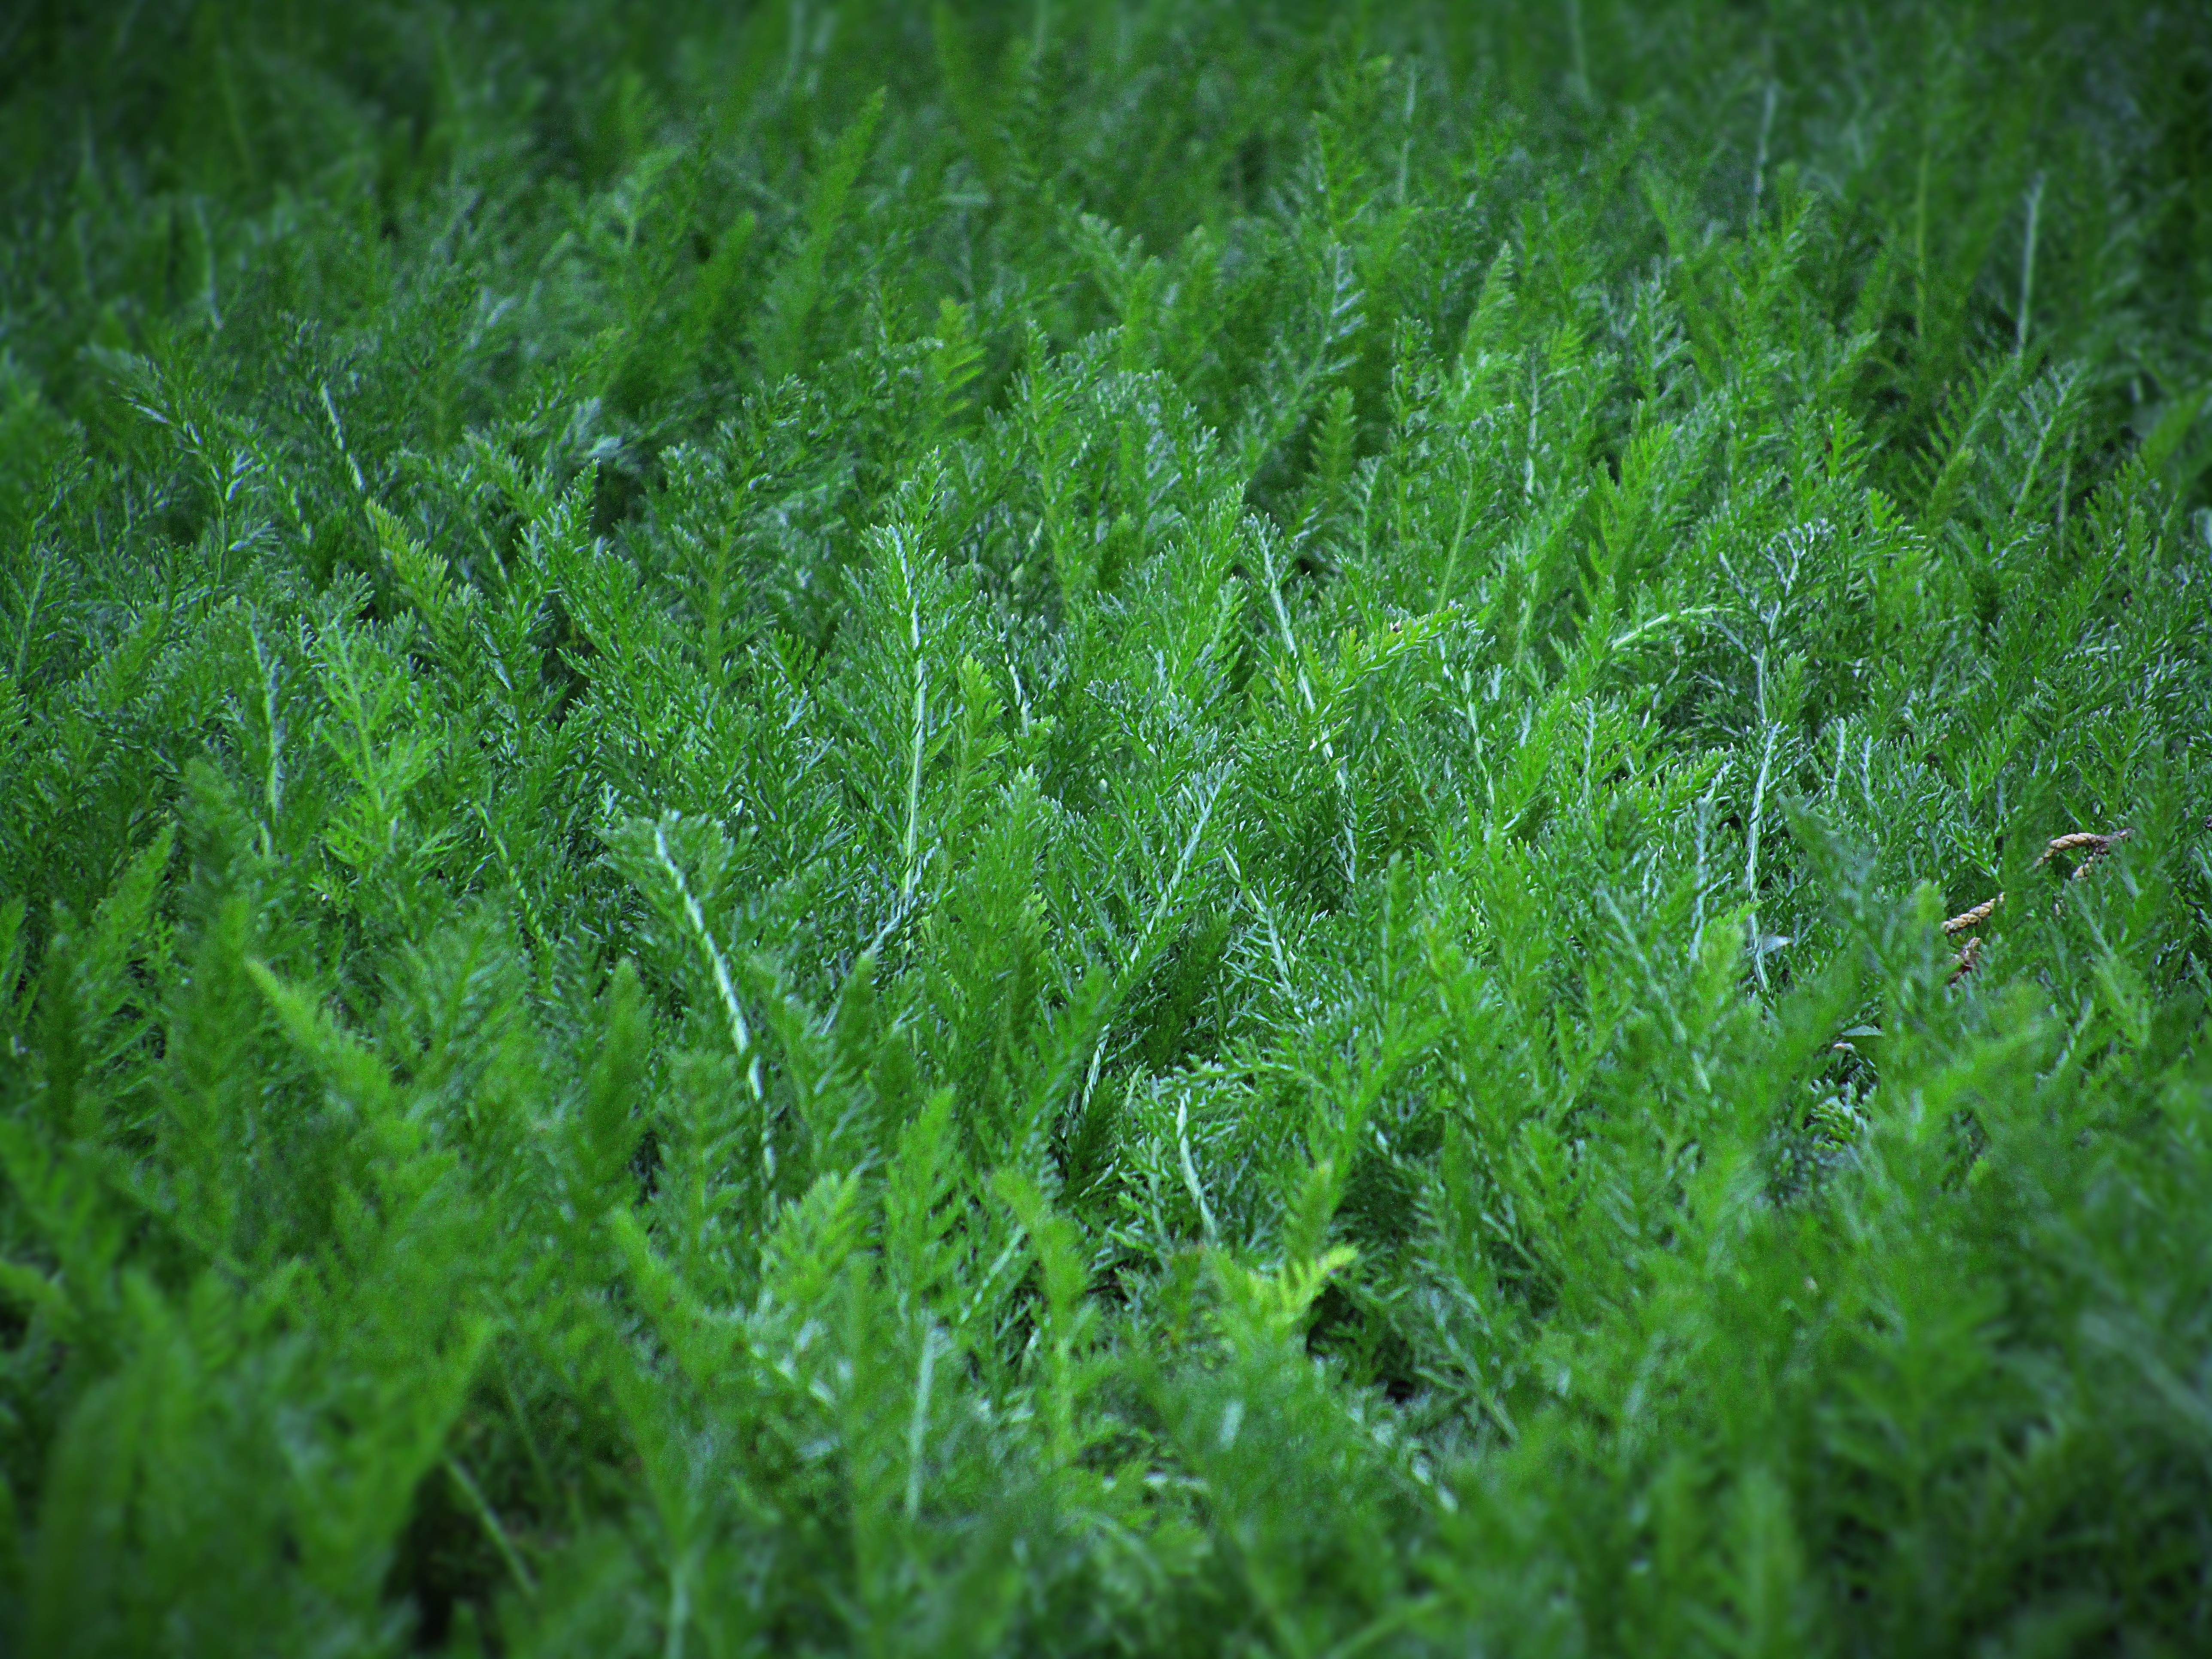
nature, grass, plant, field, lawn, meadow, leaf, flower, moss, green, herb, natural, soil, leaves, grassland, flowering plant, dark green, grass family, land plant